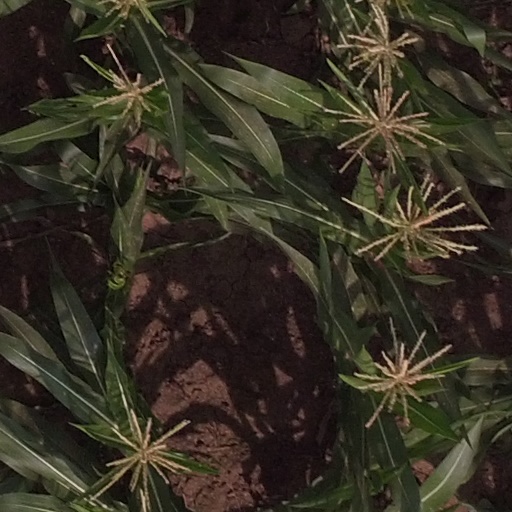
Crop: maize; corn